Sly 3: Honor Among Thieves

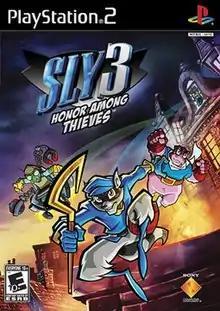
North American box art

Sly 3: Honor Among Thieves is a 2005 stealth action video game developed by Sucker Punch Productions and published by Sony Computer Entertainment for the PlayStation 2. It is the third game in the "Sly Cooper" series and the final to be developed by Sucker Punch Productions, as Sanzaru Games would develop later installments.